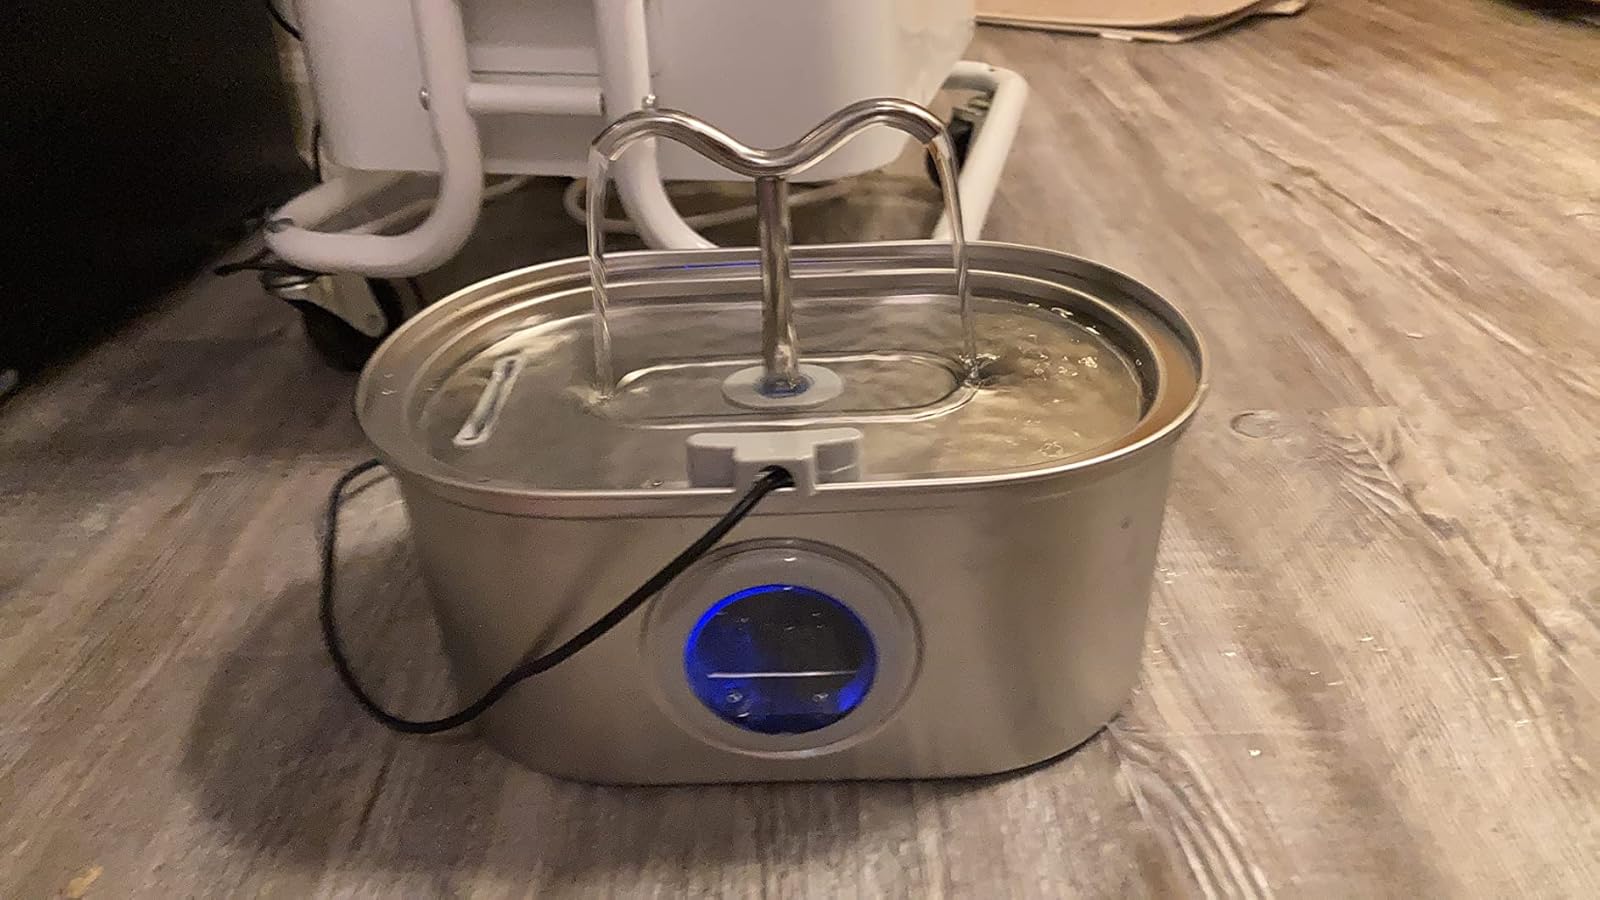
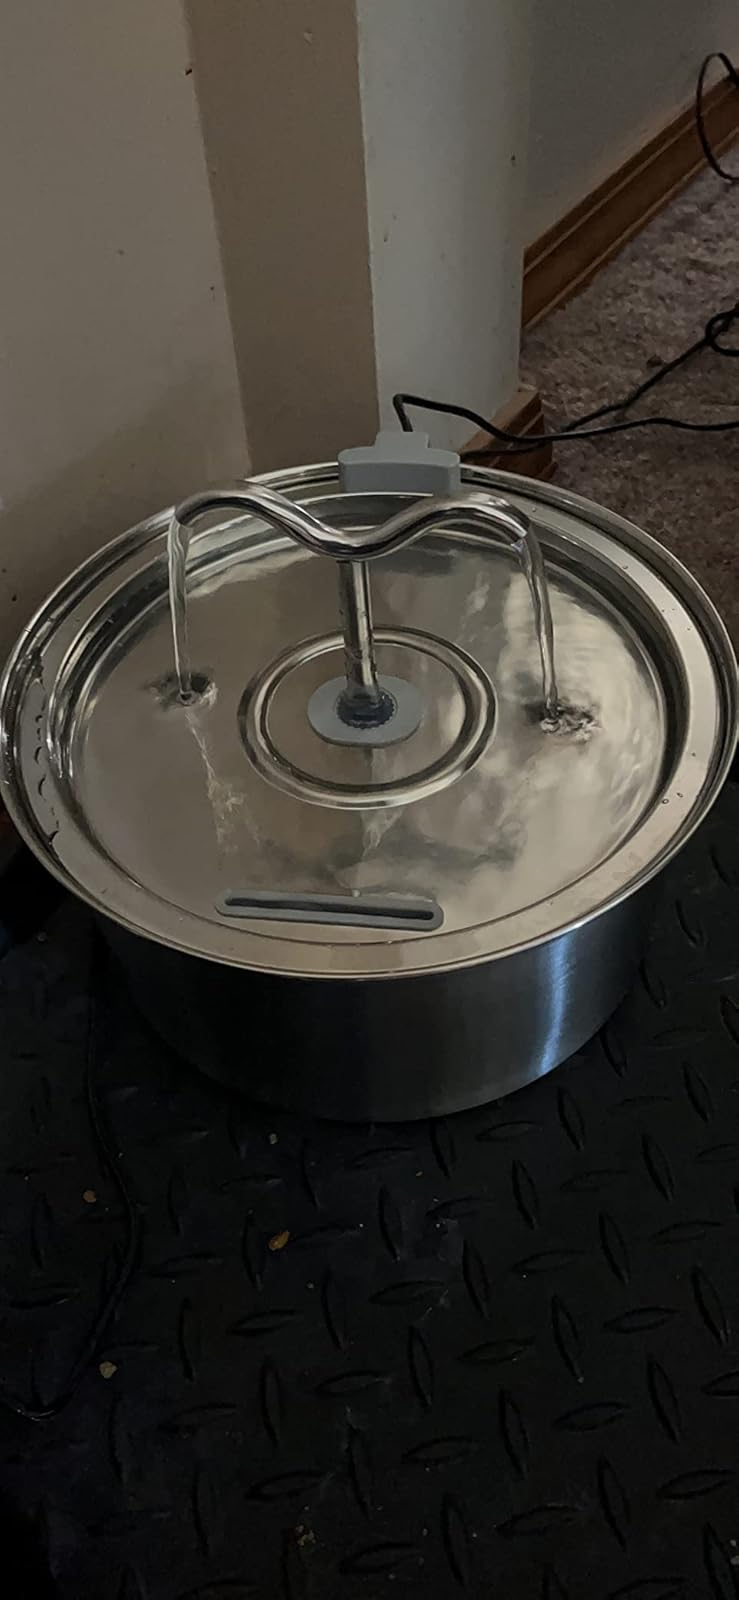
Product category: items_bowl
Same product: no